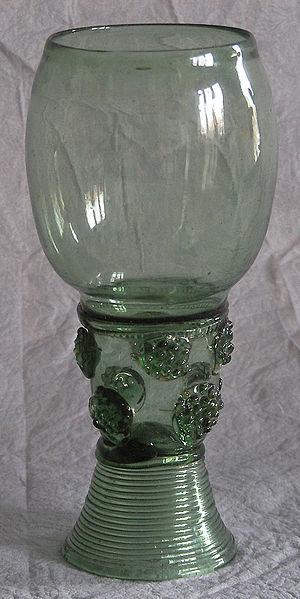
Un römer, est un verre traditionnel d'Europe centrale, souvent utilisé au XVIᵉ siècle. Sa capacité est de 0,2 ou 0,25 litre.
Le vin blanc est un vin produit par la fermentation alcoolique du moût des raisins à pulpe non colorée et à pellicule blanche ou noire. Il est traité de façon à conserver une couleur jaune transparente au produit final. La grande variété des vins blancs provient de la grande quantité de cépages, des modes de vinification, mais aussi du taux de sucre résiduel.